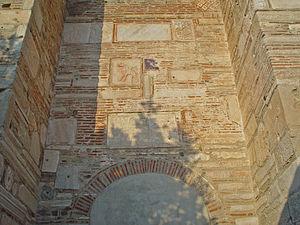
L'Heptapyrgion, aussi connu sous le nom turc de Yedi Kule, est une forteresse byzantine et ottomane située à l'extrémité nord-est de l'acropole de Thessalonique. Bien que pourvu de dix tours et non de sept, il est ainsi nommé probablement en référence à la forteresse similaire, et légèrement postérieure, située à l'extrémité sud du rempart terrestre de Constantinople.